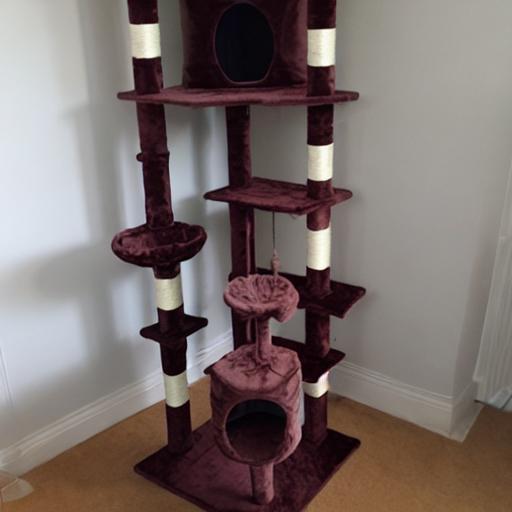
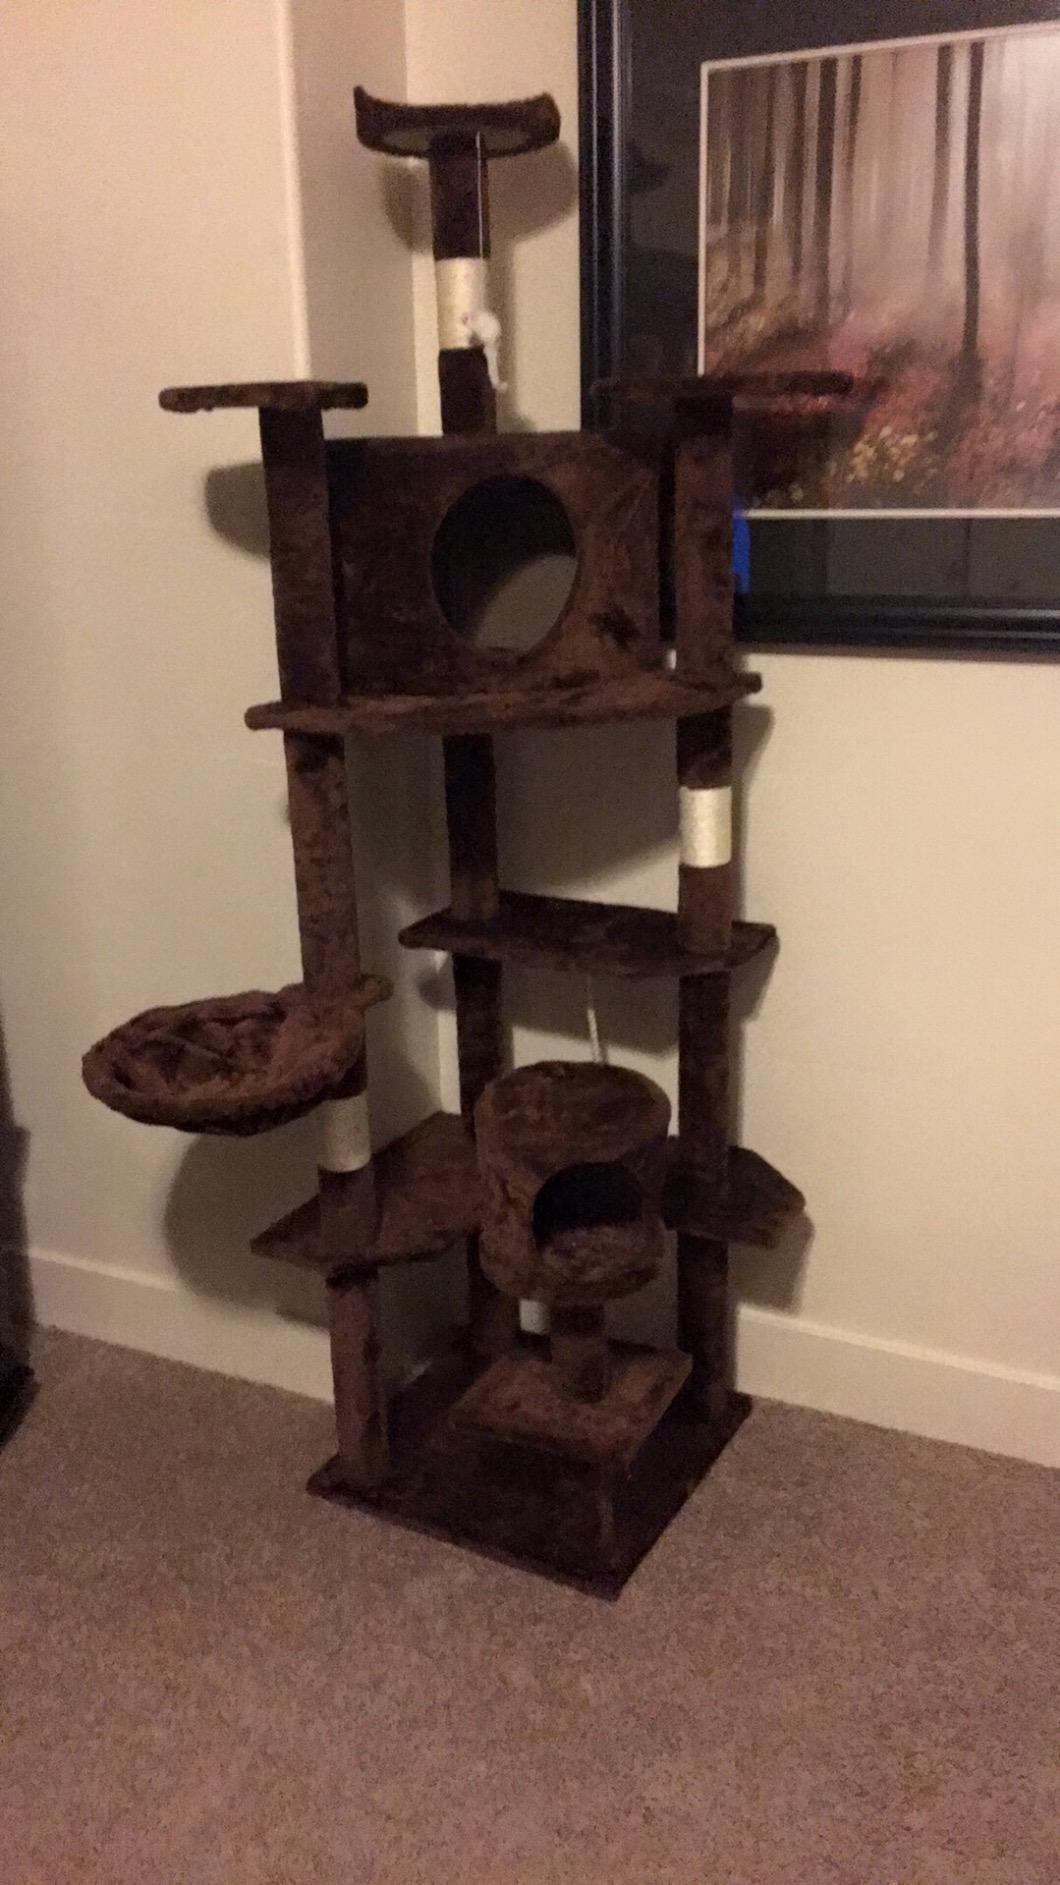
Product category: items_cat tree
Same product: no